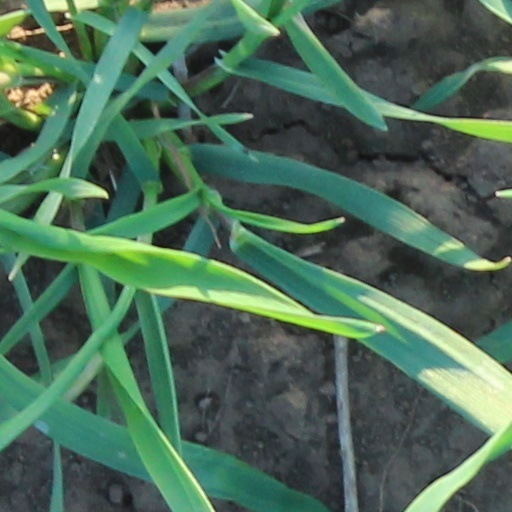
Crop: wheat